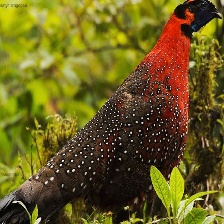
Species: SATYR TRAGOPAN
Scientific name: TRAGOPAN SATYRA